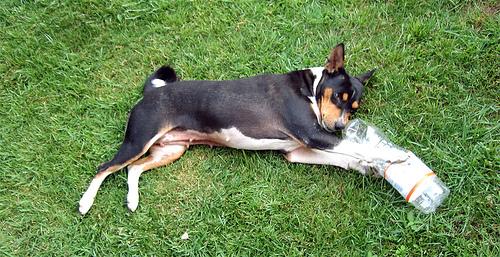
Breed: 243-n000103-basenji